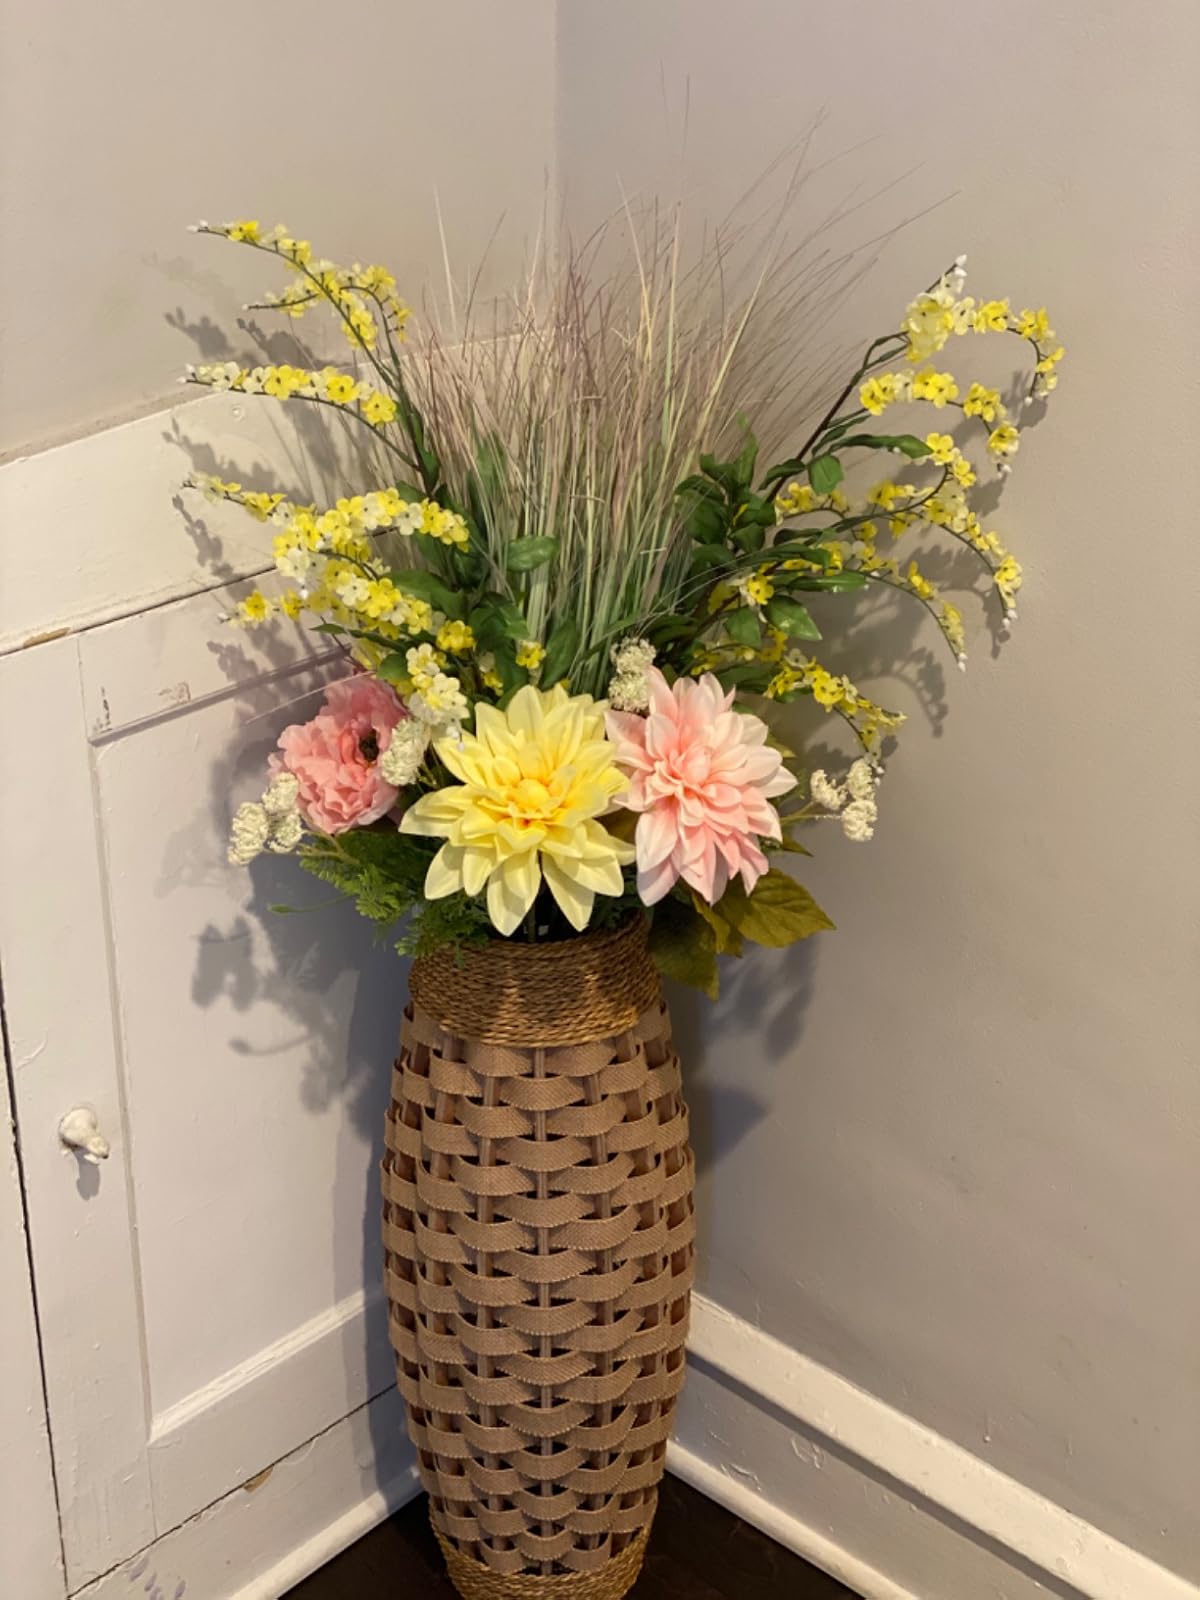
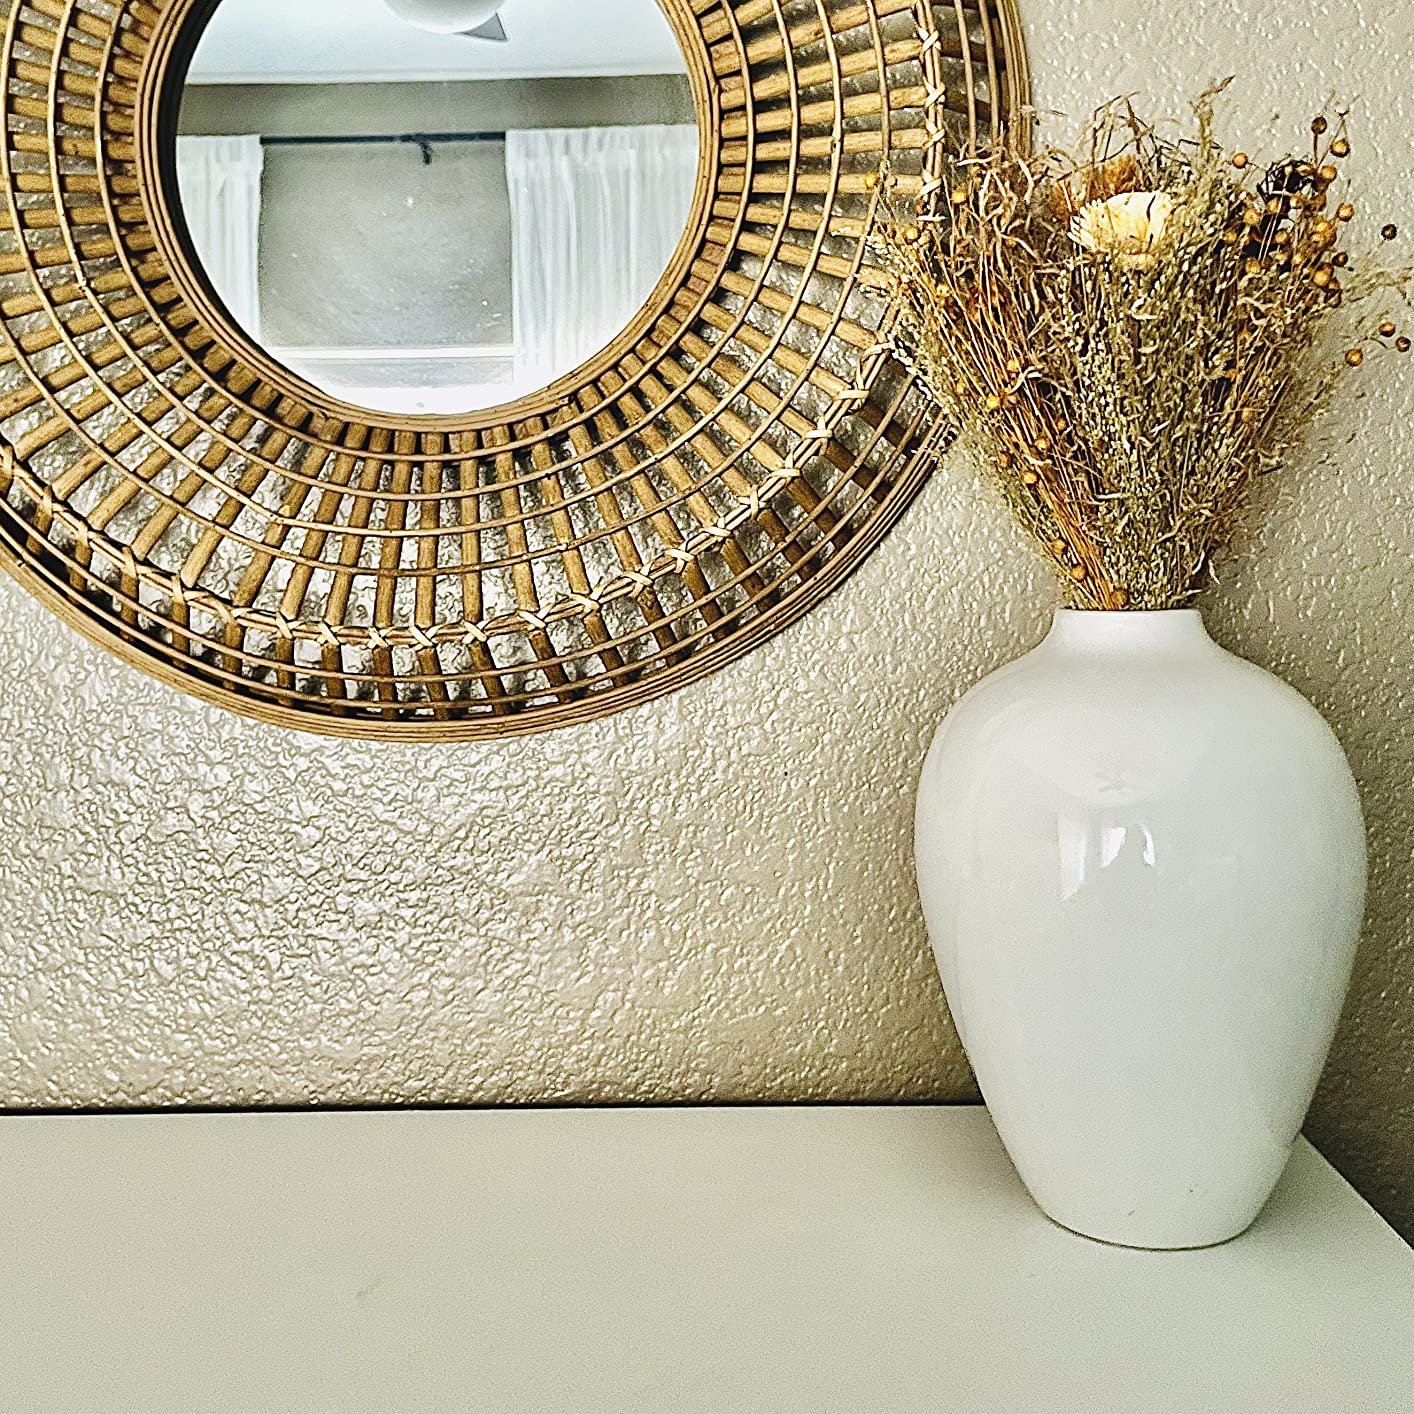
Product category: vase
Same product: no